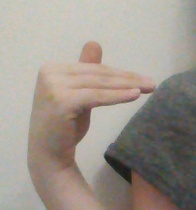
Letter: khaa